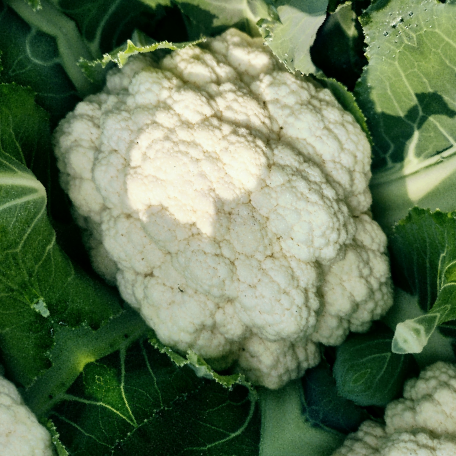
Label: Disease Free